Kicchu

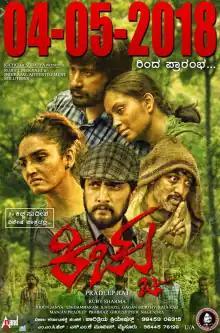
Release poster

Kicchu (or Kichchu) is a 2018 Indian Kannada-language thriller drama film starring Dhruv Sharma, Suchendra Prasad, Abhinaya and Ragini Dwivedi. Actor Sudeepa appears in a guest role. The film is an adaptation of Pradeep Raj's novel "Hotti Uriva Kichchinalli". The film notably stars two speech and hearing impaired persons in the lead (Sharma and Abhinaya). The film released a year after Dhruv Sharma's death.